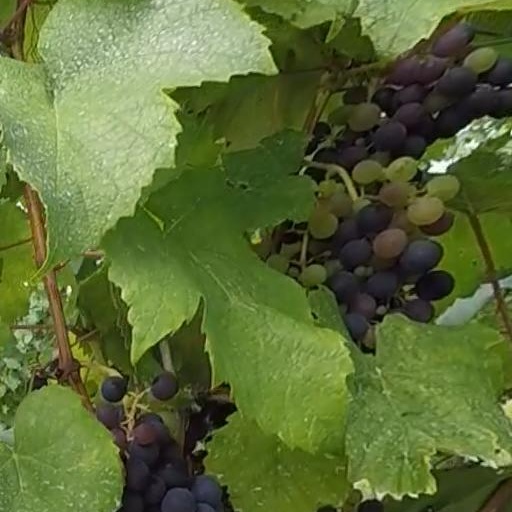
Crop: grape